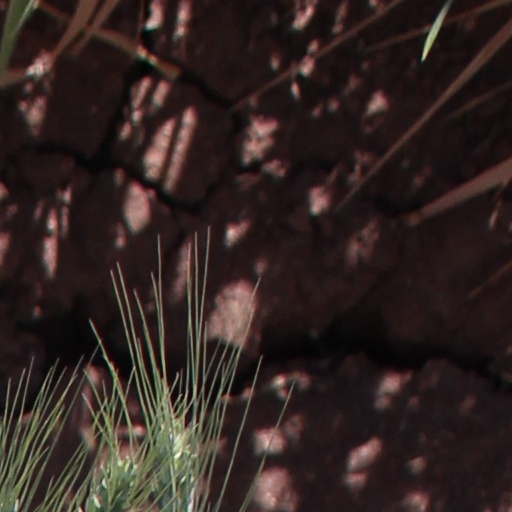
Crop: wheat